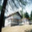
Label: house